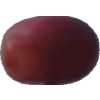
Label: pink_grape